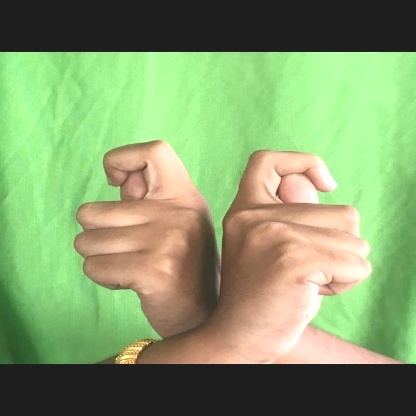
Mudra: Berunda